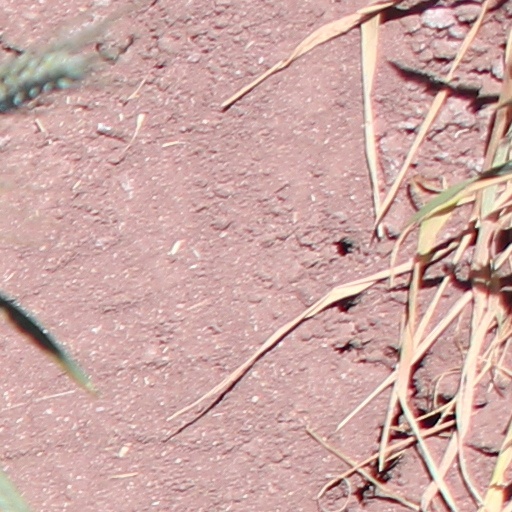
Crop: wheat